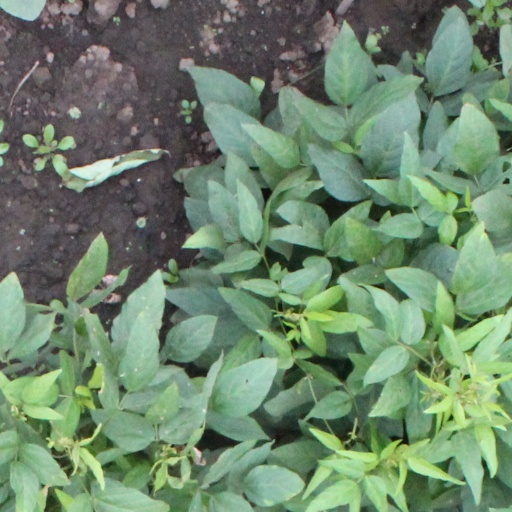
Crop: soybean